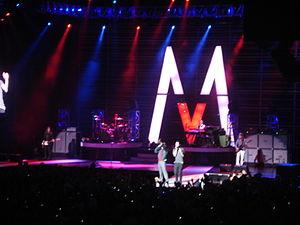
Maroon 5 est un groupe de pop rock américain, originaire de Los Angeles, en Californie. Le groupe est récompensé à de nombreuses reprises pour son premier album Songs About Jane, sorti en juin 2002, qui se retrouve en tête des placements, devenant triple disque de platine dans de nombreux pays. De même, leur second album, 1.22.03.Acoustic, qui reprend des titres live, en version acoustique, de l'album Songs About Jane, est certifié disque de platine. Maroon 5 est en permanence en tournée depuis la formation du groupe en 1997, se produisant aux côtés de John Mayer, Michelle Branch, Gavin DeGraw, Phantom Planet, The Like, Jason Mraz, The Thrills ou encore The Donnas. Ils ont joué en première partie des Rolling Stones en août 2005.